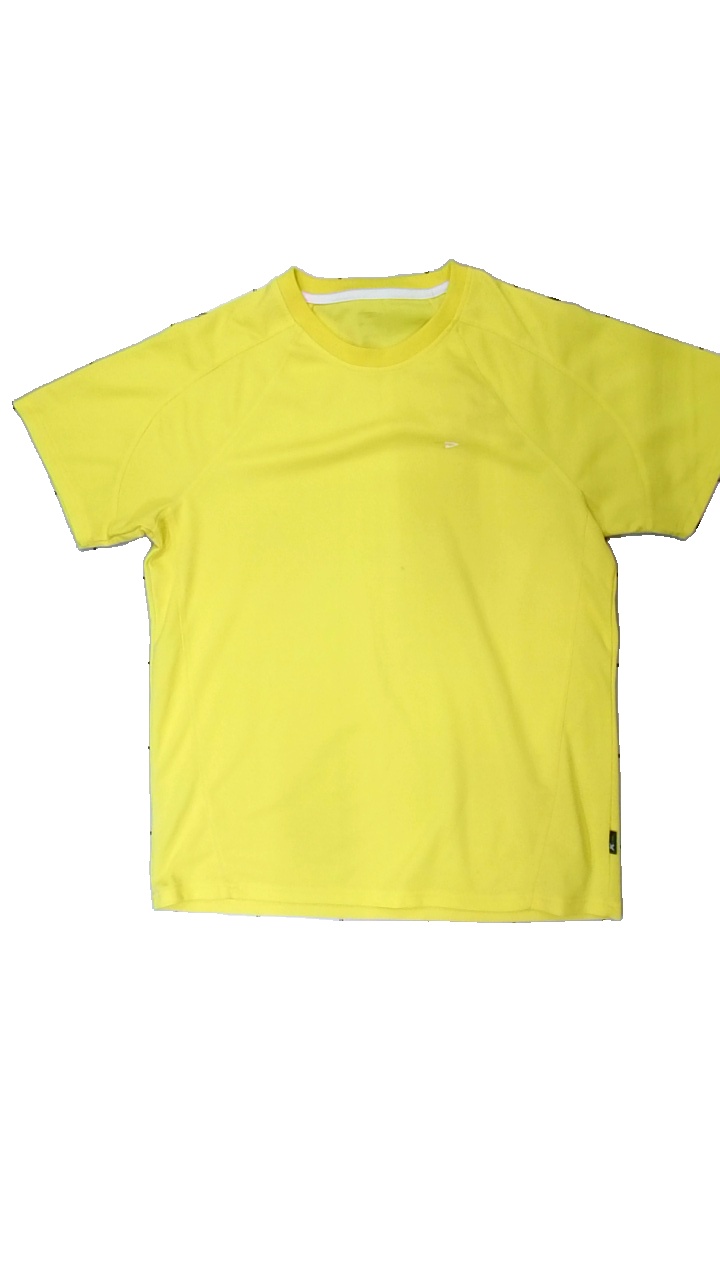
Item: T-shirt (Men)
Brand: D-way
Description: gul tränings t-shirt med logga frma, fläckar
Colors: Yellow
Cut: Regular
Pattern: Logo print
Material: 100% polyester
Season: All
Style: Sports
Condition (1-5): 3
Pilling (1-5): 5
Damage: fläckar
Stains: Major
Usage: Export
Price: <50